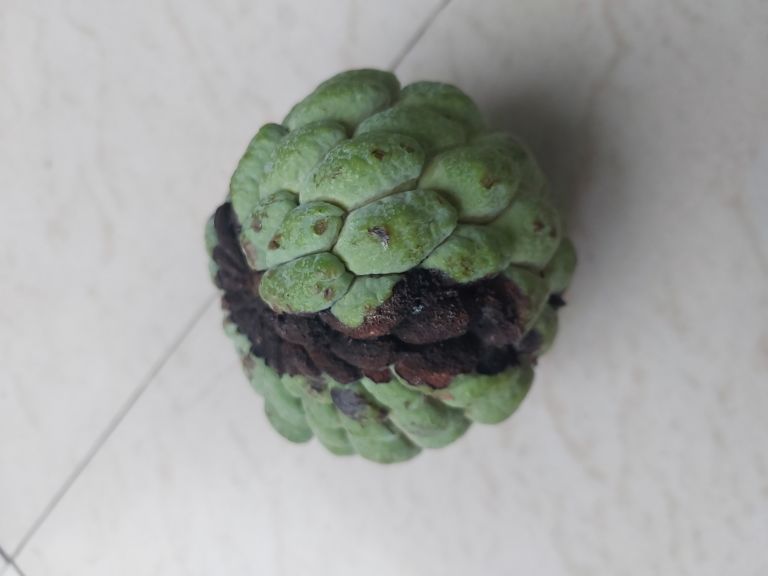
Disease label: Diplodia Rot